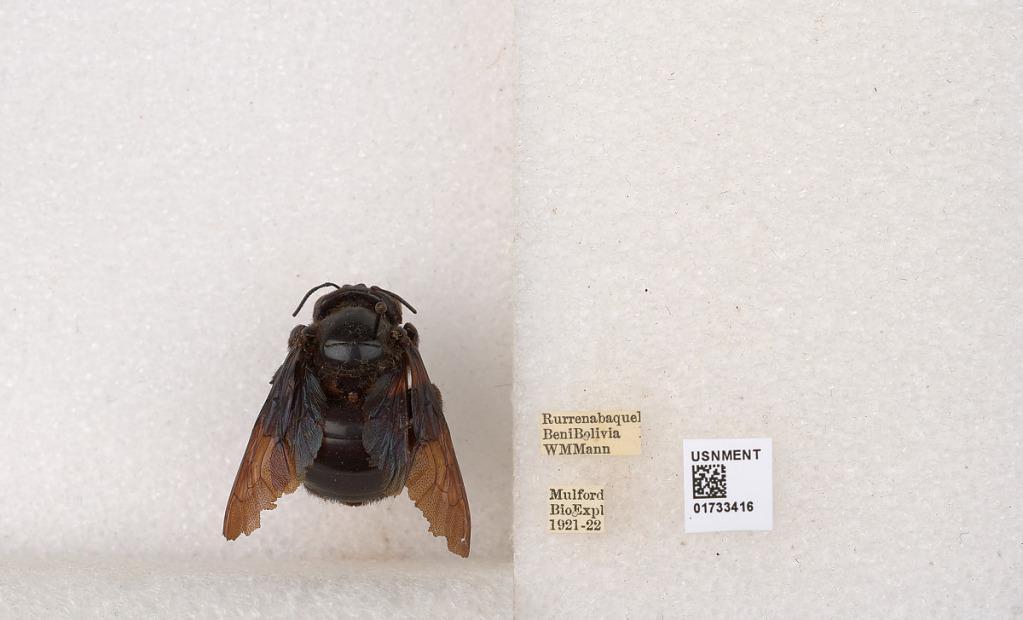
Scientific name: Xylocopa (Neoxylocopa) frontalis (Olivier)
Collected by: W. Mann
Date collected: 1921-1-1
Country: Bolivia
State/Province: El Beni
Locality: Rurrenabaque